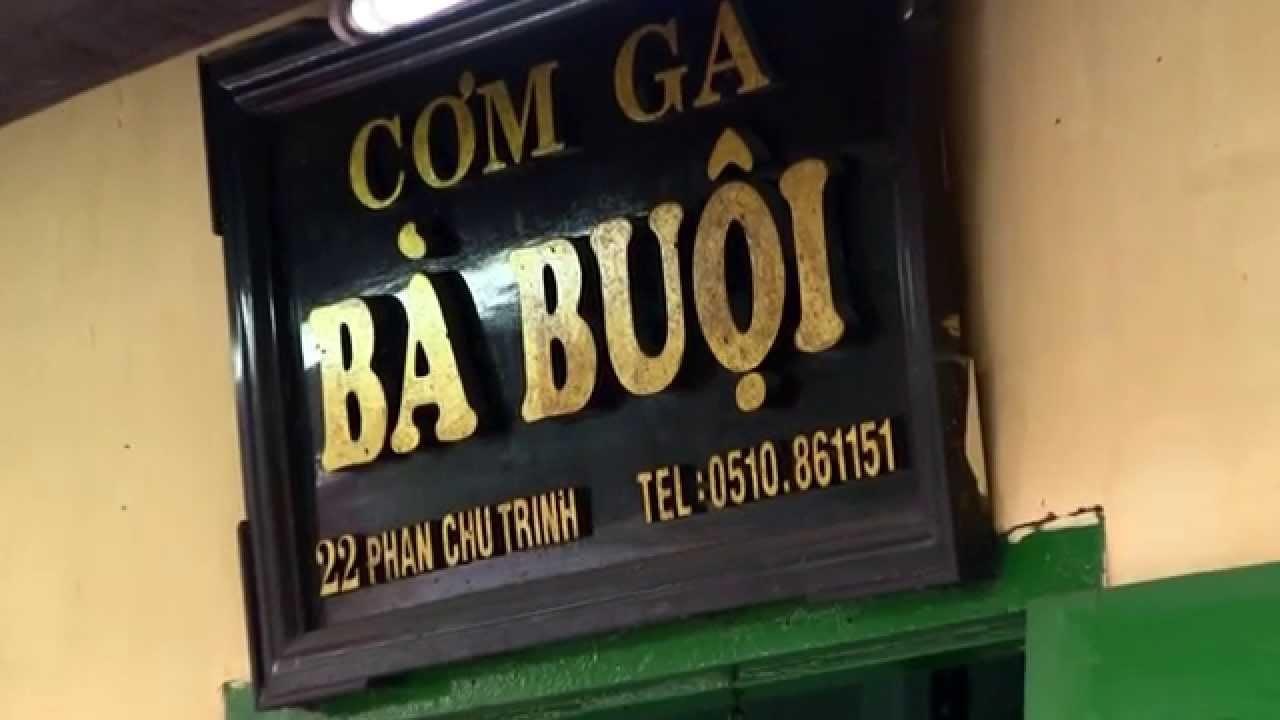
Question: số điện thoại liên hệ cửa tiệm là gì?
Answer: số điện thoại liên hệ cửa tiệm là 0510861151